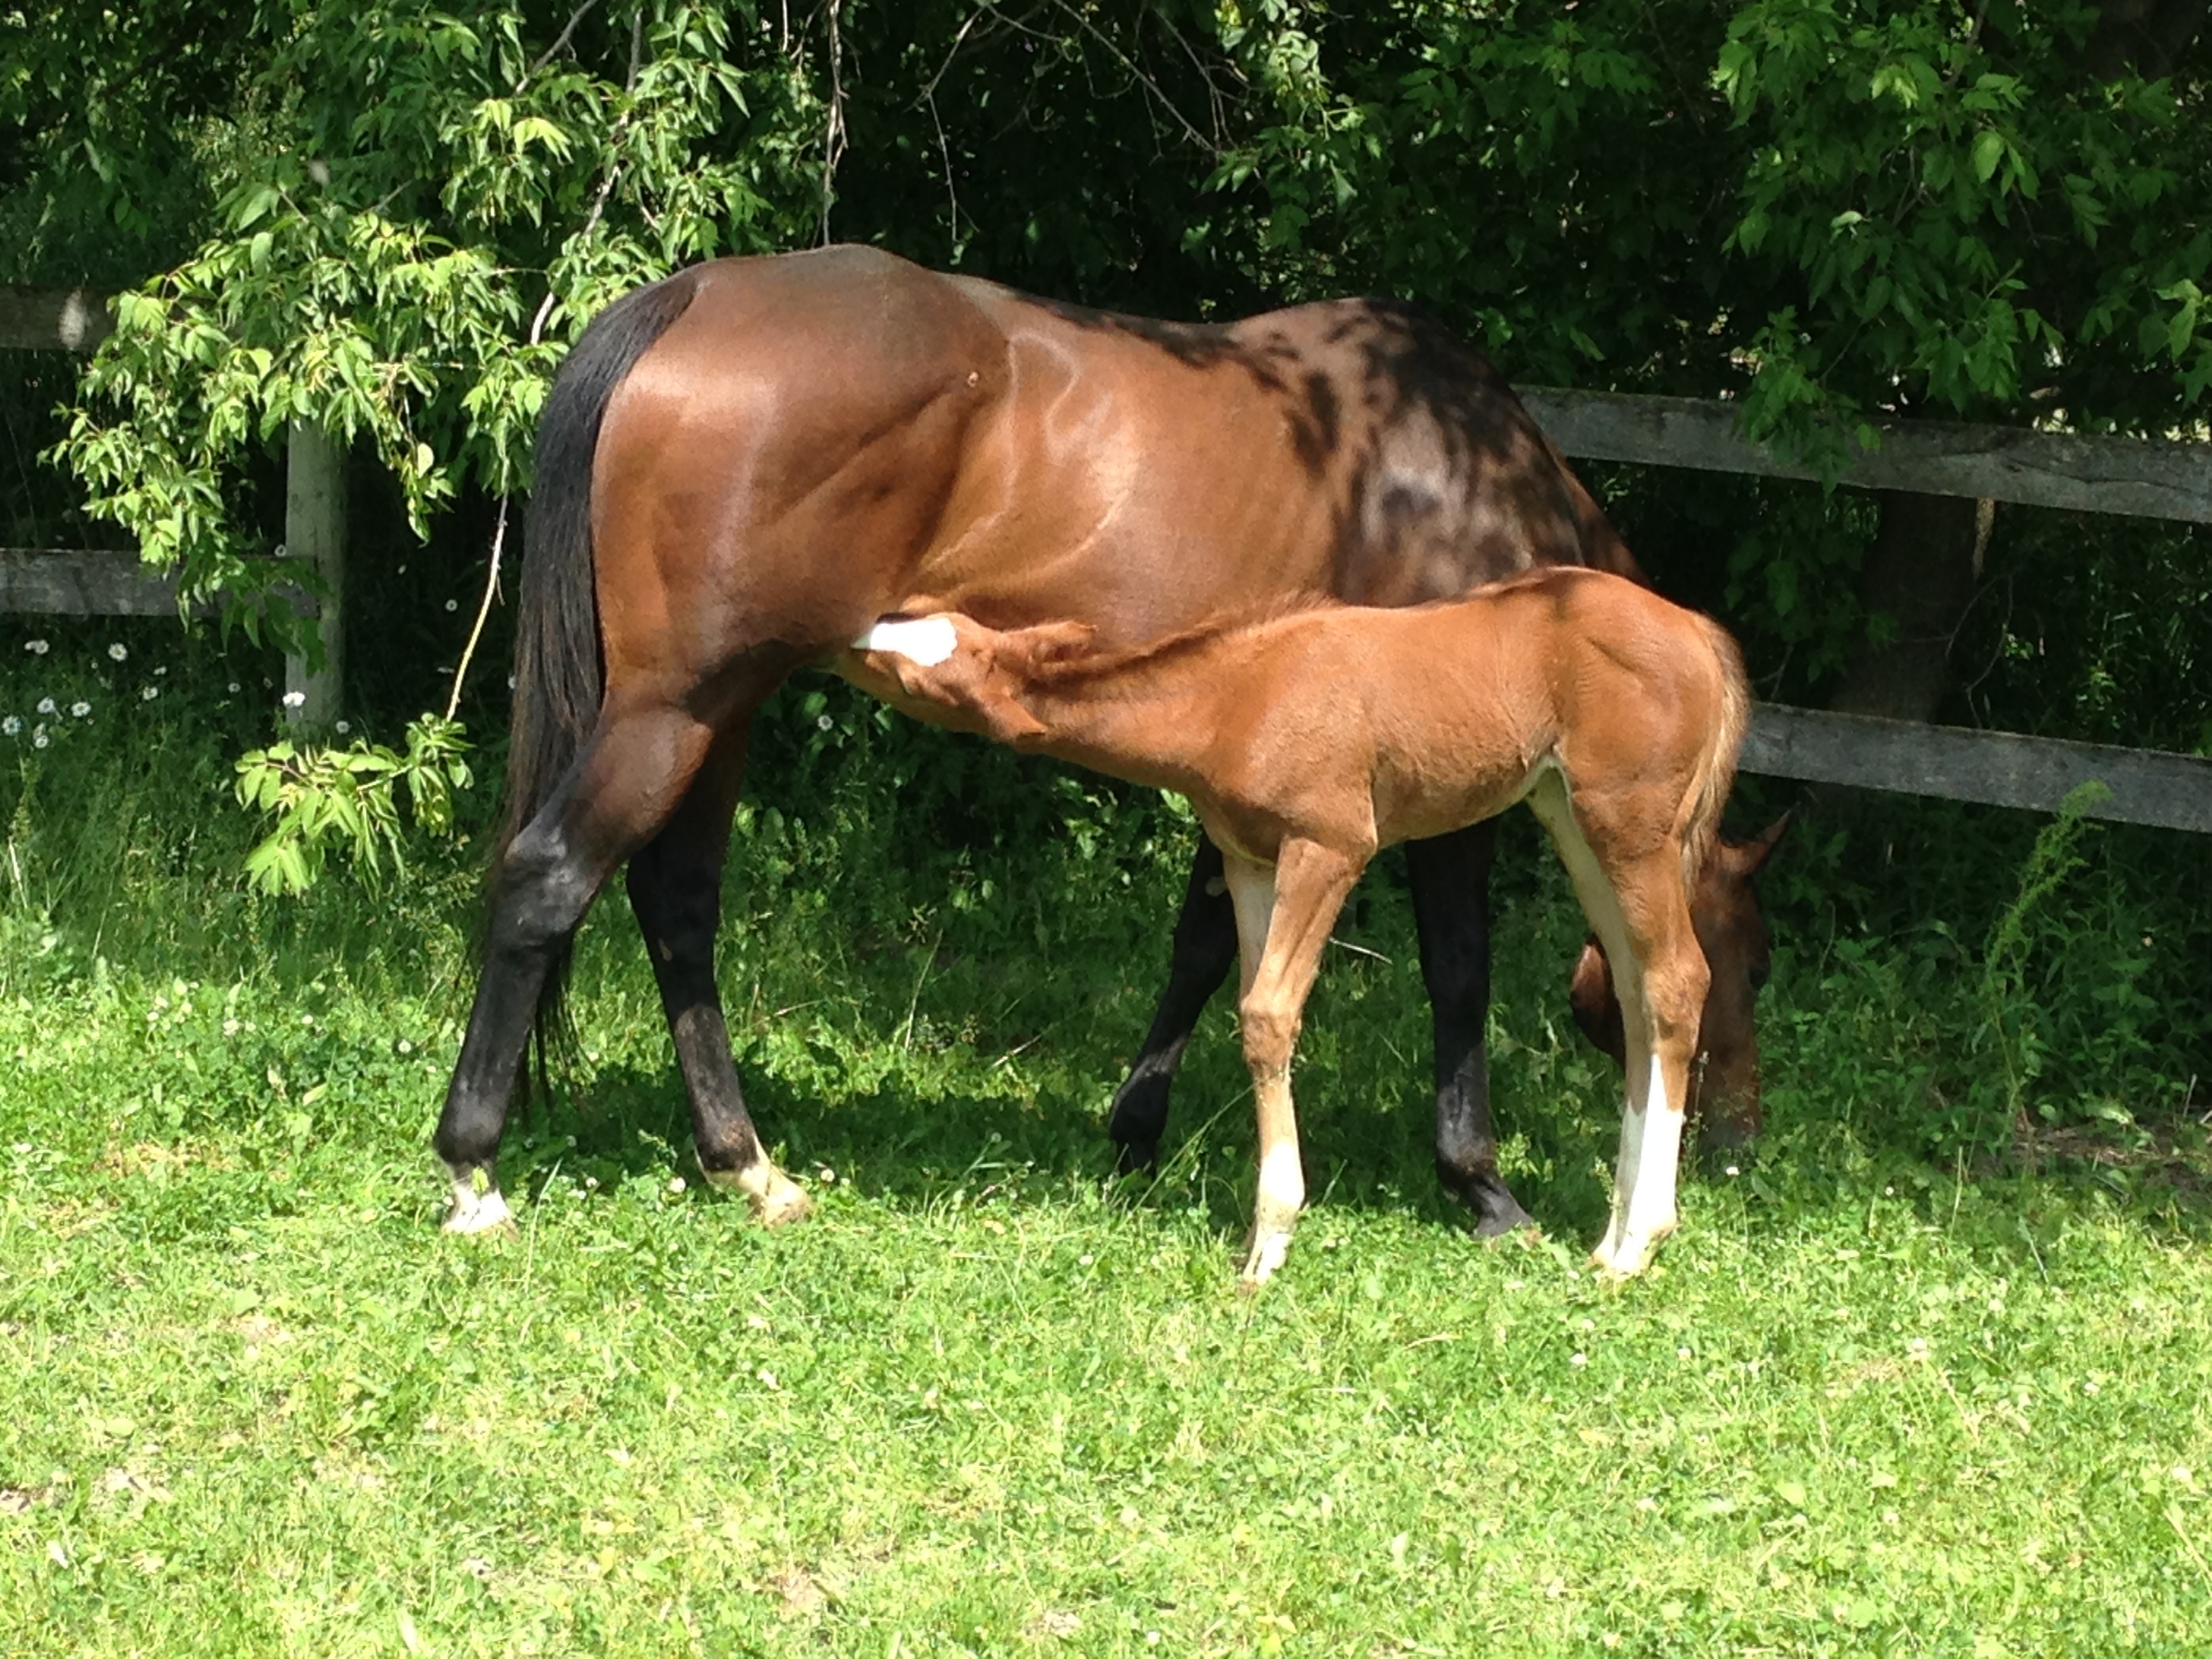
meadow, animal, cute, pasture, grazing, horse, mammal, stallion, mane, milk, baby, equestrian, mother, vertebrate, mare, foal, colt, nursing, pack animal, horse like mammal, mustang horse